Barak Valley Engineering College

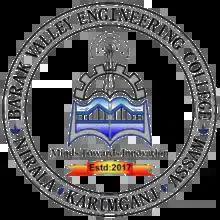

Barak Valley Engineering College (BVEC) is a state government engineering college located in Karimganj, Assam. It was established on 14 August 2017 by Assam Government at Karimganj district, Assam. It is affiliated to Assam Science and Technology University. On 2 March 2011, Chief Minister Tarun Gogoi laid the foundation stone of the Barak Valley Engineering College in Karimganj district, which was proposed by the Assam Government officially.